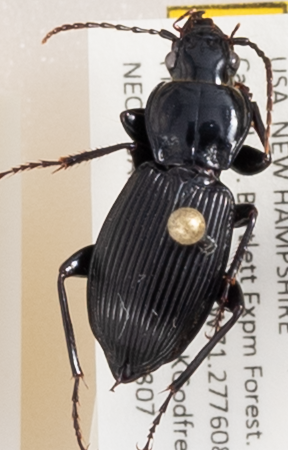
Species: Pterostichus coracinus
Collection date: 2019-08-07
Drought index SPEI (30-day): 0.264
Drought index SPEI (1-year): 1.13
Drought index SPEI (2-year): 0.88